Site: brandenburg
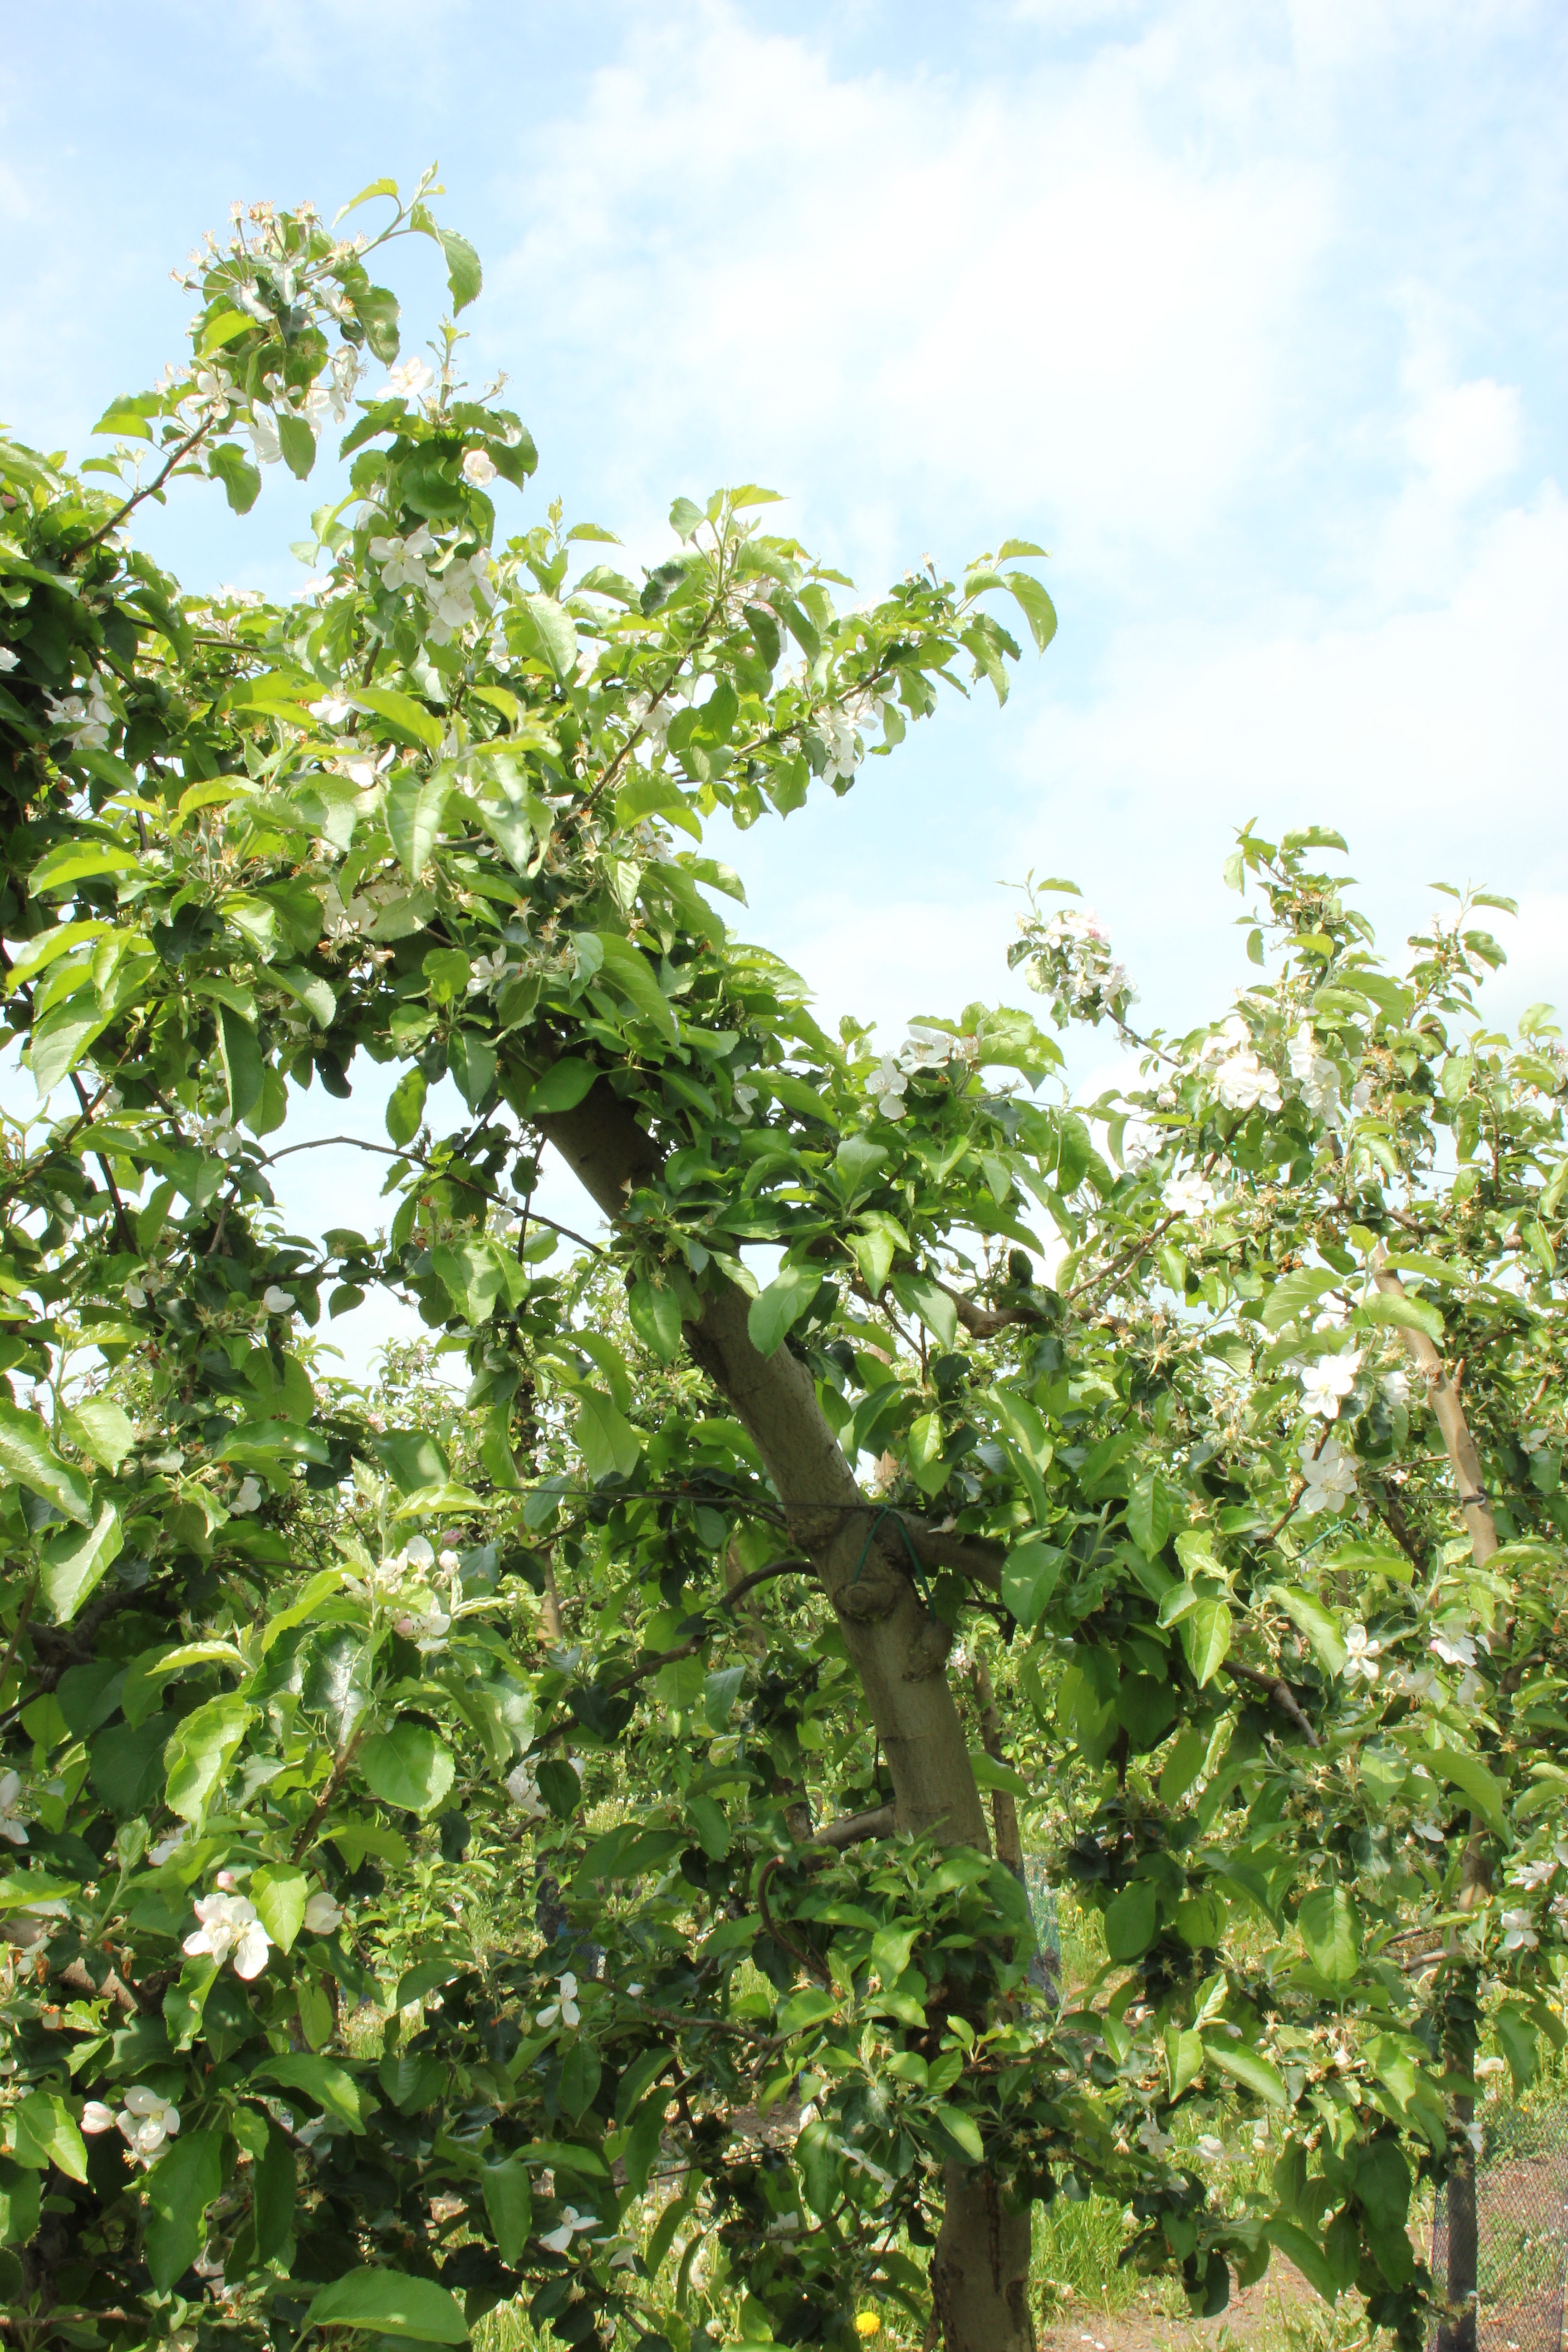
Growth stage (BBCH 67): Flowering